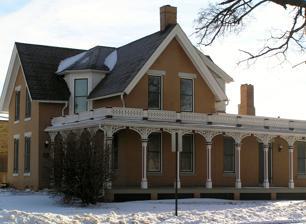
Building: Glick–Sower House
Country: United States of America
Year built: 1859
Historic house in Iowa, United States United States historic place Glick–Sower House U.S. National Register of Historic Places Show map of Iowa Show map of the United States Location 201 E. State St. Marshalltown, Iowa Coordinates 42°3′0″N 92°54′33″W / 42.05000°N 92.90917°W / 42.05000; -92.90917 Built 1859 Architectural style Gothic Revival, Italianate NRHP reference No. 93000331 Added to NRHP April 22, 1993 The Glick–Sower House , also known as the Susie Sower House , is located in Marshalltown, Iowa . The house was built in 1859 for Dr. George Glick and has been listed on the National Register of Historic Places since 1993. It is operated as a historic house museum by the Historical Society of Marshall County. History Dr. Glick, an early founder and promoter of Marshalltown sold his home to the George Sower family in 1870. George Sower emigrated from Germany in the 1840s and worked  in the newspaper business, founding the Marshall Times, now known as the Marshalltown Times Republican. The home was owned by the Sower family until 1952, when Susie Sower willed the estate to the citizens of Marshall County. References